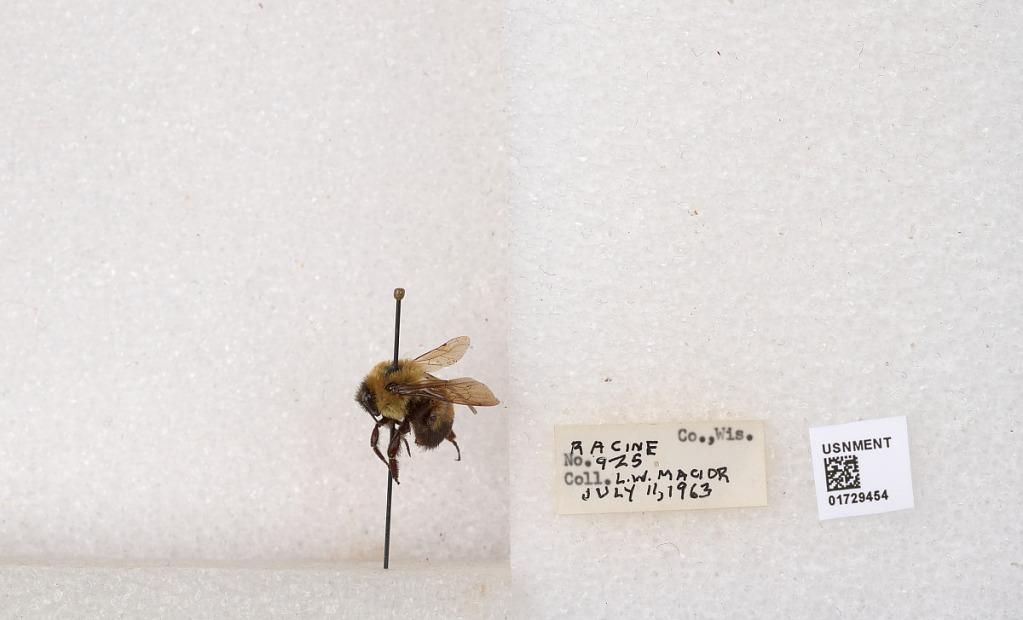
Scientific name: Bombus (Separatobombus) griseocollis (De Geer)
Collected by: L. Macior
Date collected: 1963-7-11
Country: United States
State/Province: Wisconsin
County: Racine
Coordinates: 42.7299, -87.8123